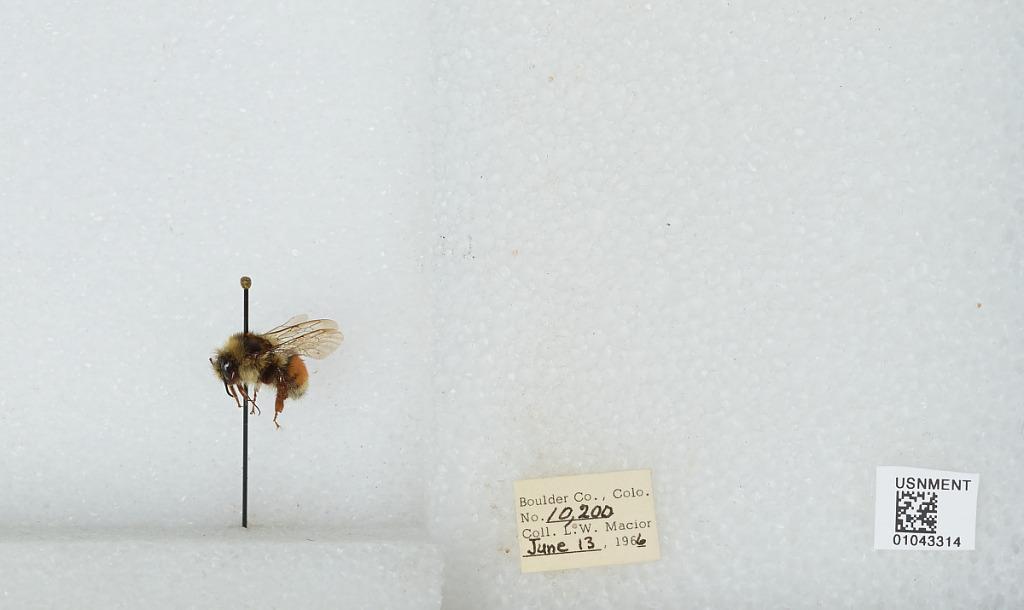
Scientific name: Bombus (Pyrobombus) bifarius Cresson
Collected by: L. Macior
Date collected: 1966-6-13
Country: United States
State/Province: Colorado
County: Boulder
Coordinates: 40.09, -105.36